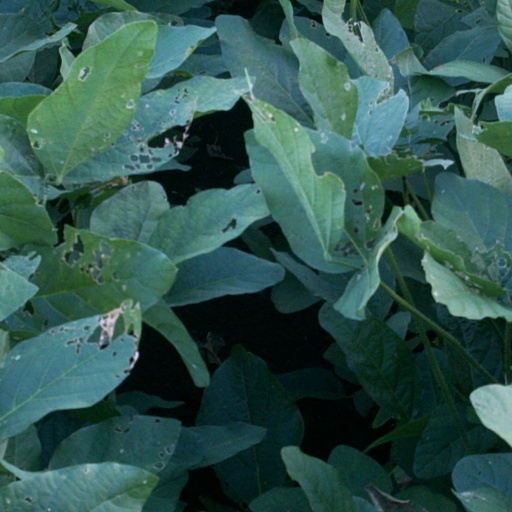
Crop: soybean